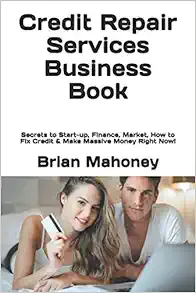
Credit Repair Services Business Book: Secrets to Start-up, Finance, Market, How to Fix Credit & Make Massive Money Right Now!
Category: Books
About the Author ABOUT THE AUTHOR Brian Mahoney is a national speaker and the author of over 100 business start-up books, real estate investing video training programs and Christian literature. He started his company MahoneyProducts in 1992. He served 2 Overseas Tours in the United States Army and worked over a decade for the United States Postal Service. An active real estate investor, he has also served as a minister for the Churches of Christ in Virginia and Michigan. He has a degrees Business and in Applied Science and Information Technology with a specialty in Computer Programming with expertise in Java, C++ and C programming languages. With the help of online businesses he has helped thousands of people all over the world start there own successful business. See his video training program: Massive Money for Real Estate Investing http: //www.briansmahoney.com/
Features: Credit Repair Services Business BookSecrets to Start-up, Finance, Market, How to Fix Credit & Make Massive Money Now! | Imagine you can have the knowledge you want to start your credit repair service business and live the Hassle Free All-American Lifestyle of Independence, Prosperity and Peace of Mind. Discover how to.... | * Get Free Government Grants for your Business | * Get Access to Wholesale Sources on Credit Repair Software, Automobiles, Office Supplies, Computers and Much Much More!!! | * Learn Zero Cost Marketing for Free Advertising! | * Step by Step prepare a amazing Business Plan | * Efficiently avoid Government Red Tape | * Take Advantage of Tax Laws for your business | * Get $150,000 Guaranteed Loan from the SBA | * How to Incorporate to Protect Your Investment | and Much Much More! | You have the right to restore a culture of the can-do spirit and enjoy the financial security you and your family deserve. People are destroyed for lack of knowledge. For less than the cost of one night at the movies you can get the knowledge you need to start living your business dreams! | Don't wait. You'll wait your life away... | “Those who say it can not be done...Should not interrupt the people doing it!”....Chinese Proverb